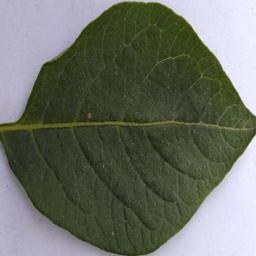
Etiqueta: Sana